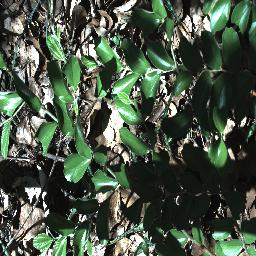
Label: chinee_apple